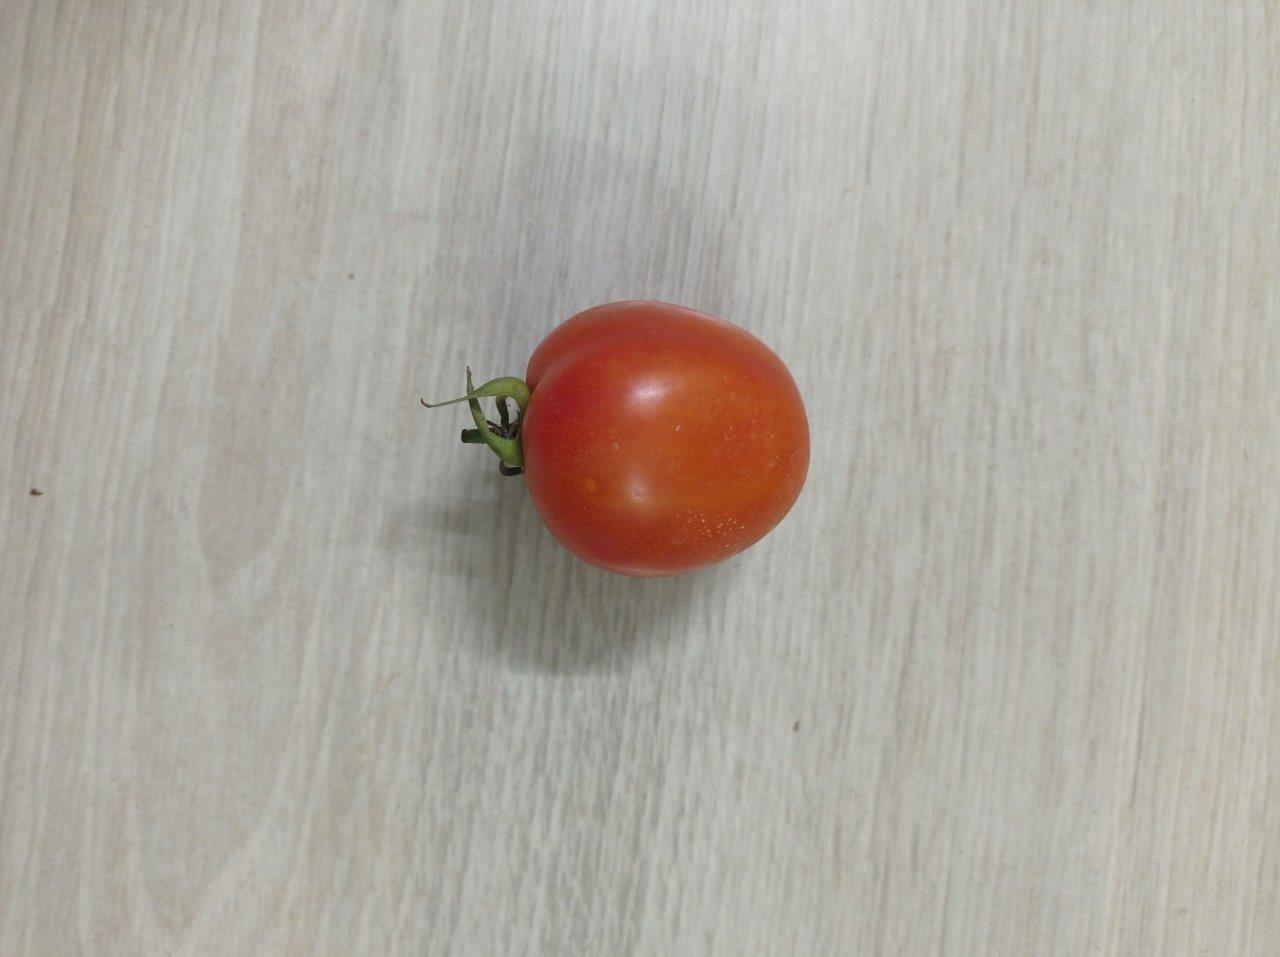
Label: Fresh